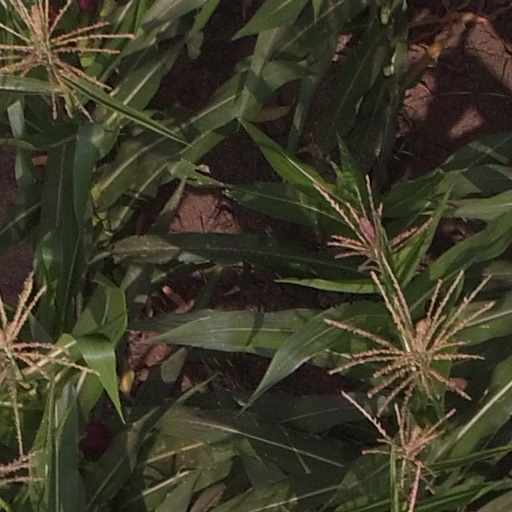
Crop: maize; corn